Anaimalai Hills

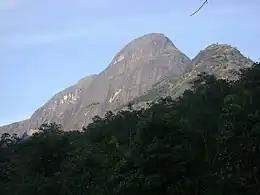
Jambu Malai is a part of Anaimalai Hills

The Anamala or Anaimalai, also known as the Elephant Mountains, are a range of mountains in the southern Western Ghats of central Kerala (Idukki district, Ernakulam district, Palakkad district, Thrissur district) and span the border of western Tamil Nadu (Coimbatore district and Tiruppur district) in Southern India. The name "anamala" is derived from the Malayalam word "aana and" the Tamil word "yaanai", meaning elephant, or from tribal languages. "Mala" or "Malai" means 'mountain', and thus literally translatable as 'Elephant mountain'.